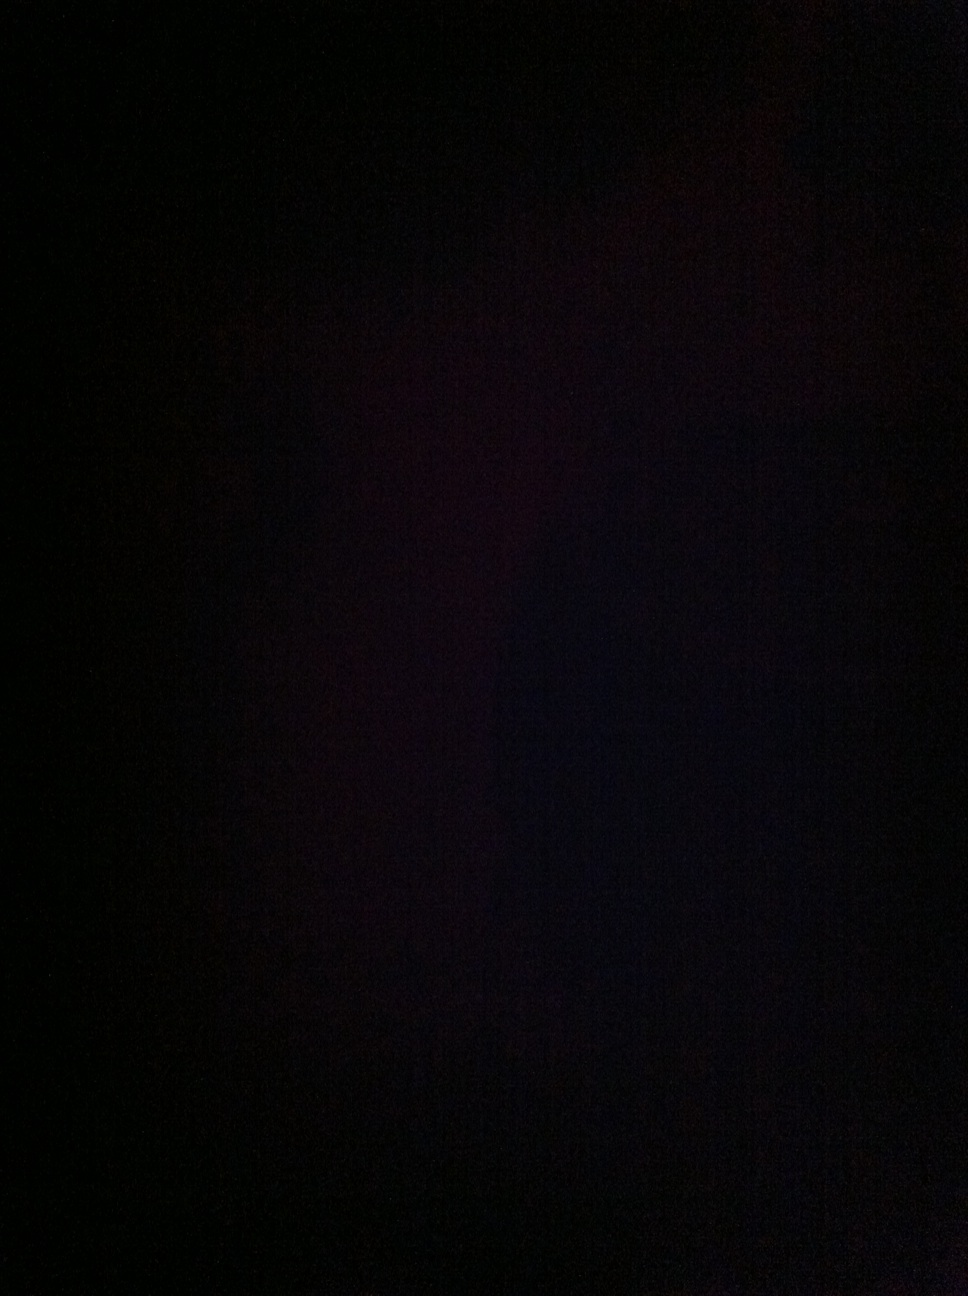Question: What kind of bottle is this?
Answer: unanswerable